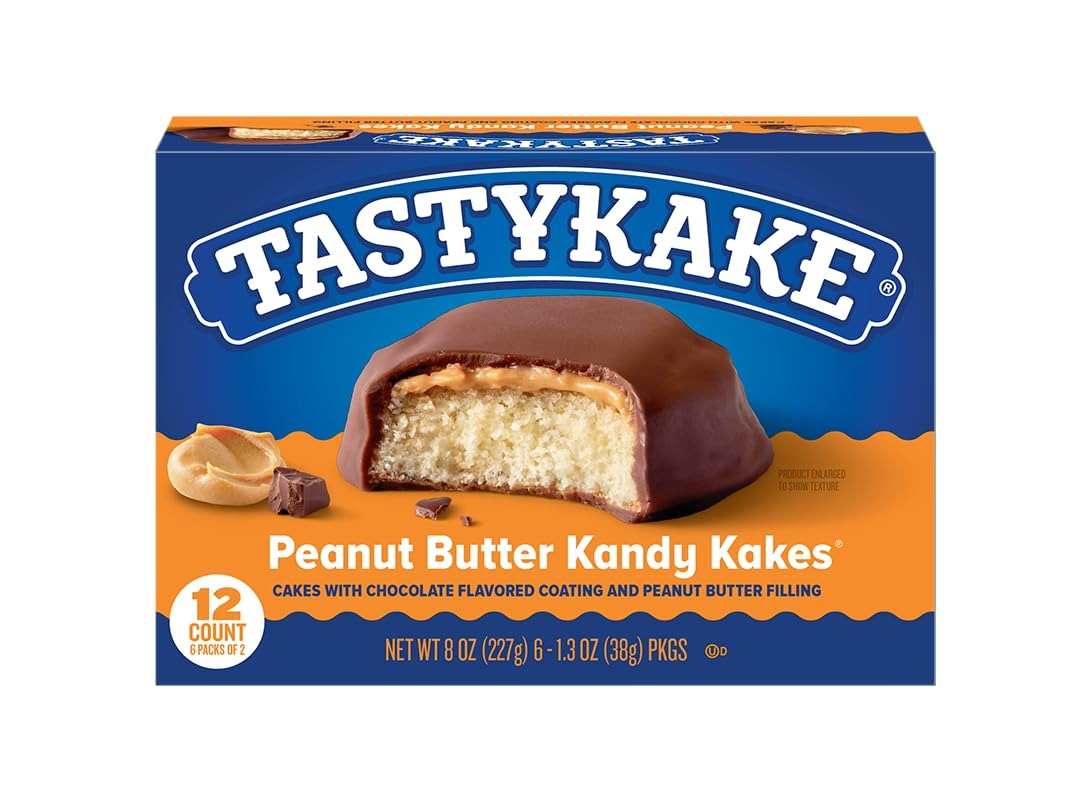
Item Name: Tastykake Peanut Butter Kandy Kakes 36-CT
Value: 36.0
Unit: Ounce

Price: 12.77